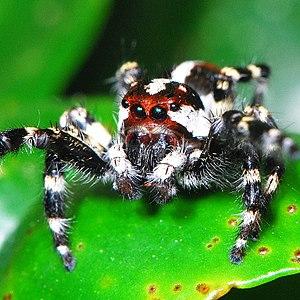
Wedoquella est un genre d'araignées aranéomorphes de la famille des Salticidae.